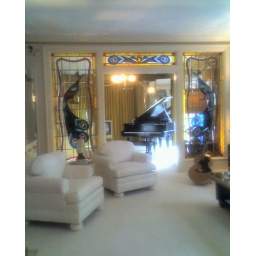
The peacock stained glass windows were added in 1974